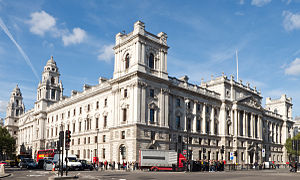
Finansministeriet (Storbritannien)
HM Treasury's domicil på Great George Street
Storbritanniens finansministerium er et ministerielt departement, der har ansvaret for at udvikle og udføre den britiske regerings finanspolitik og økonomiske politik. Finansministeriet administrerer også COINS-databasen, der indeholder en detaljeret liste over samtlige departementers udgifter.